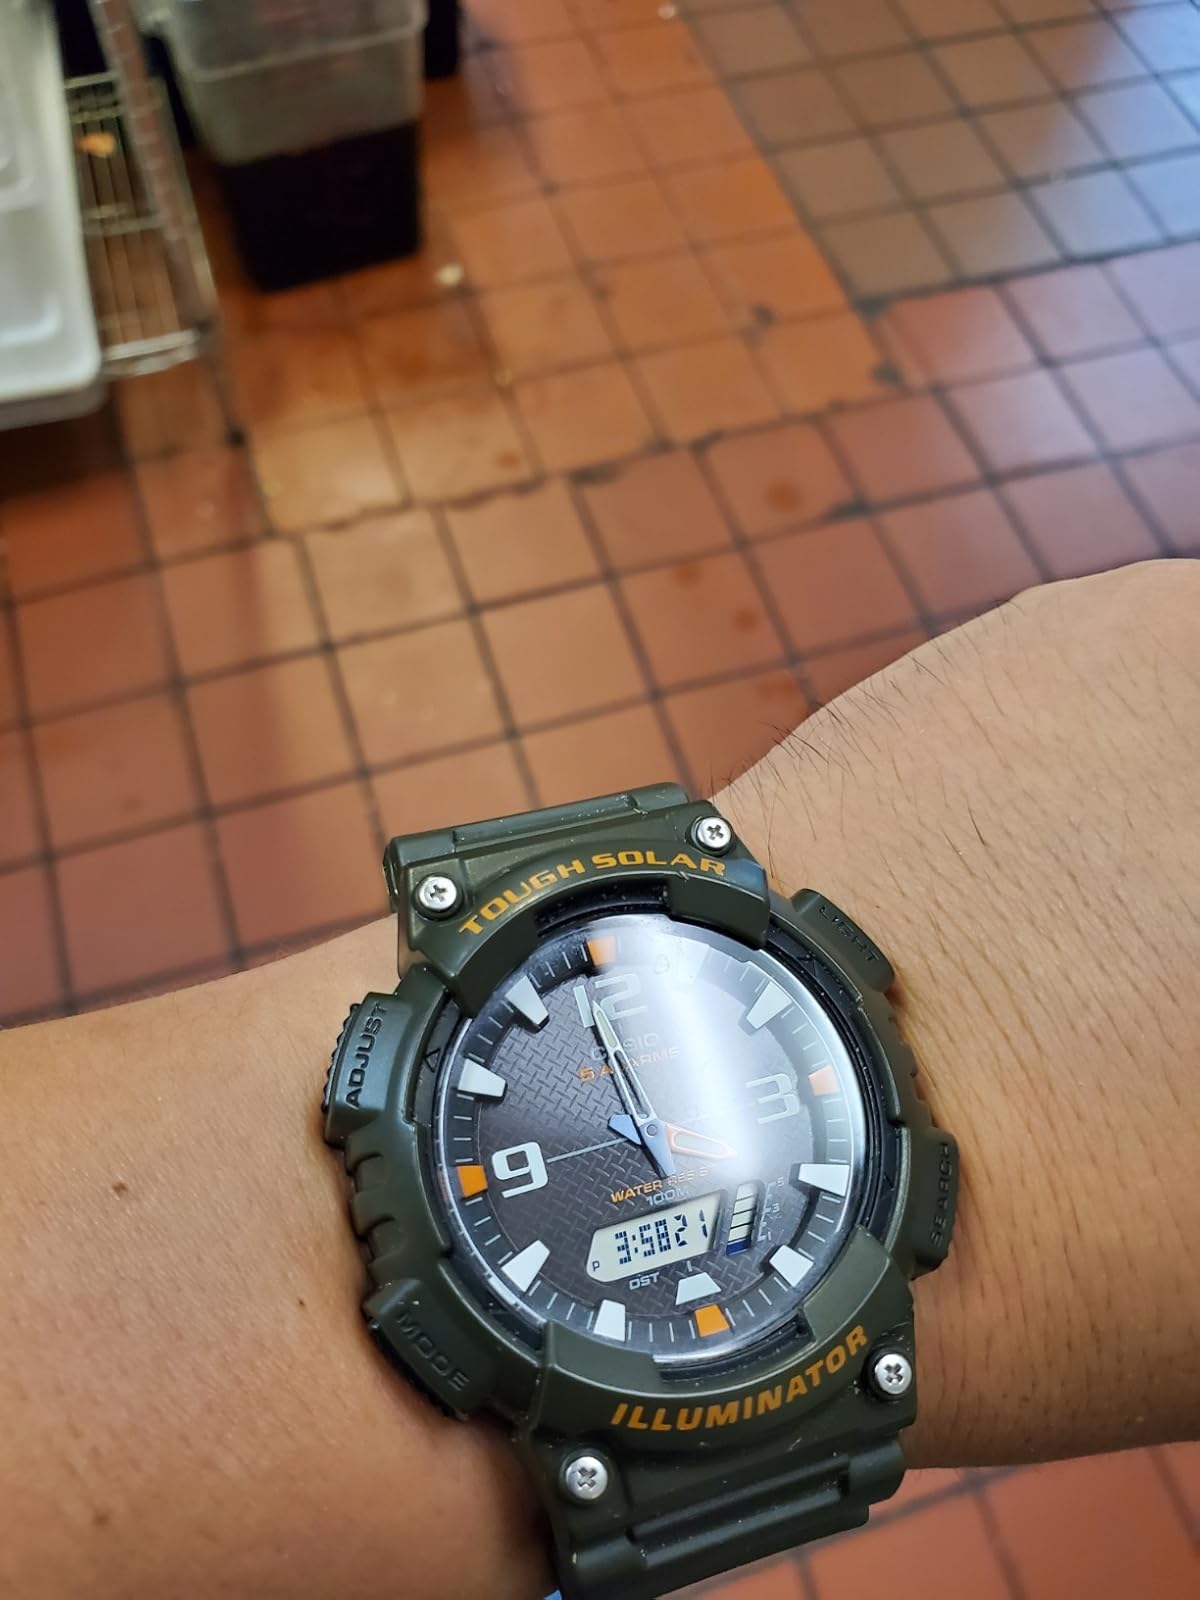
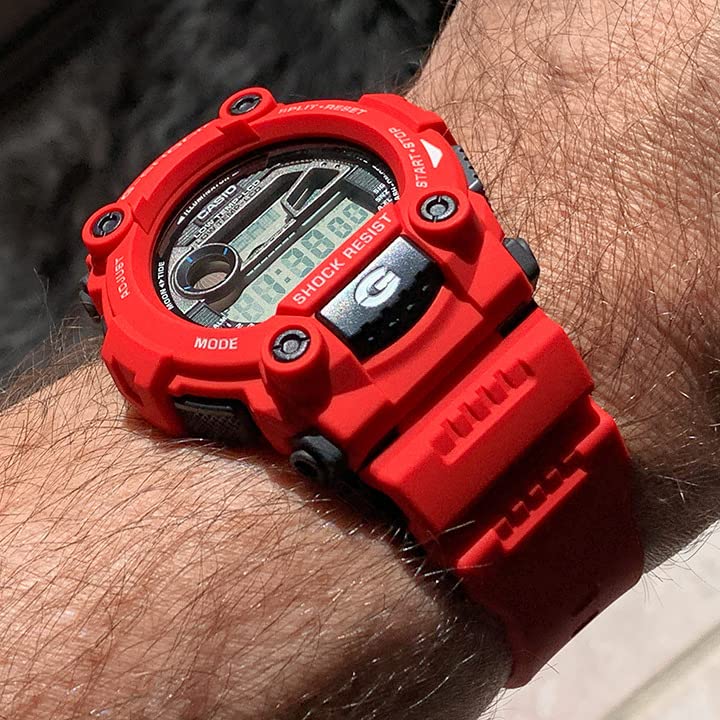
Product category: accessories_watch
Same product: no